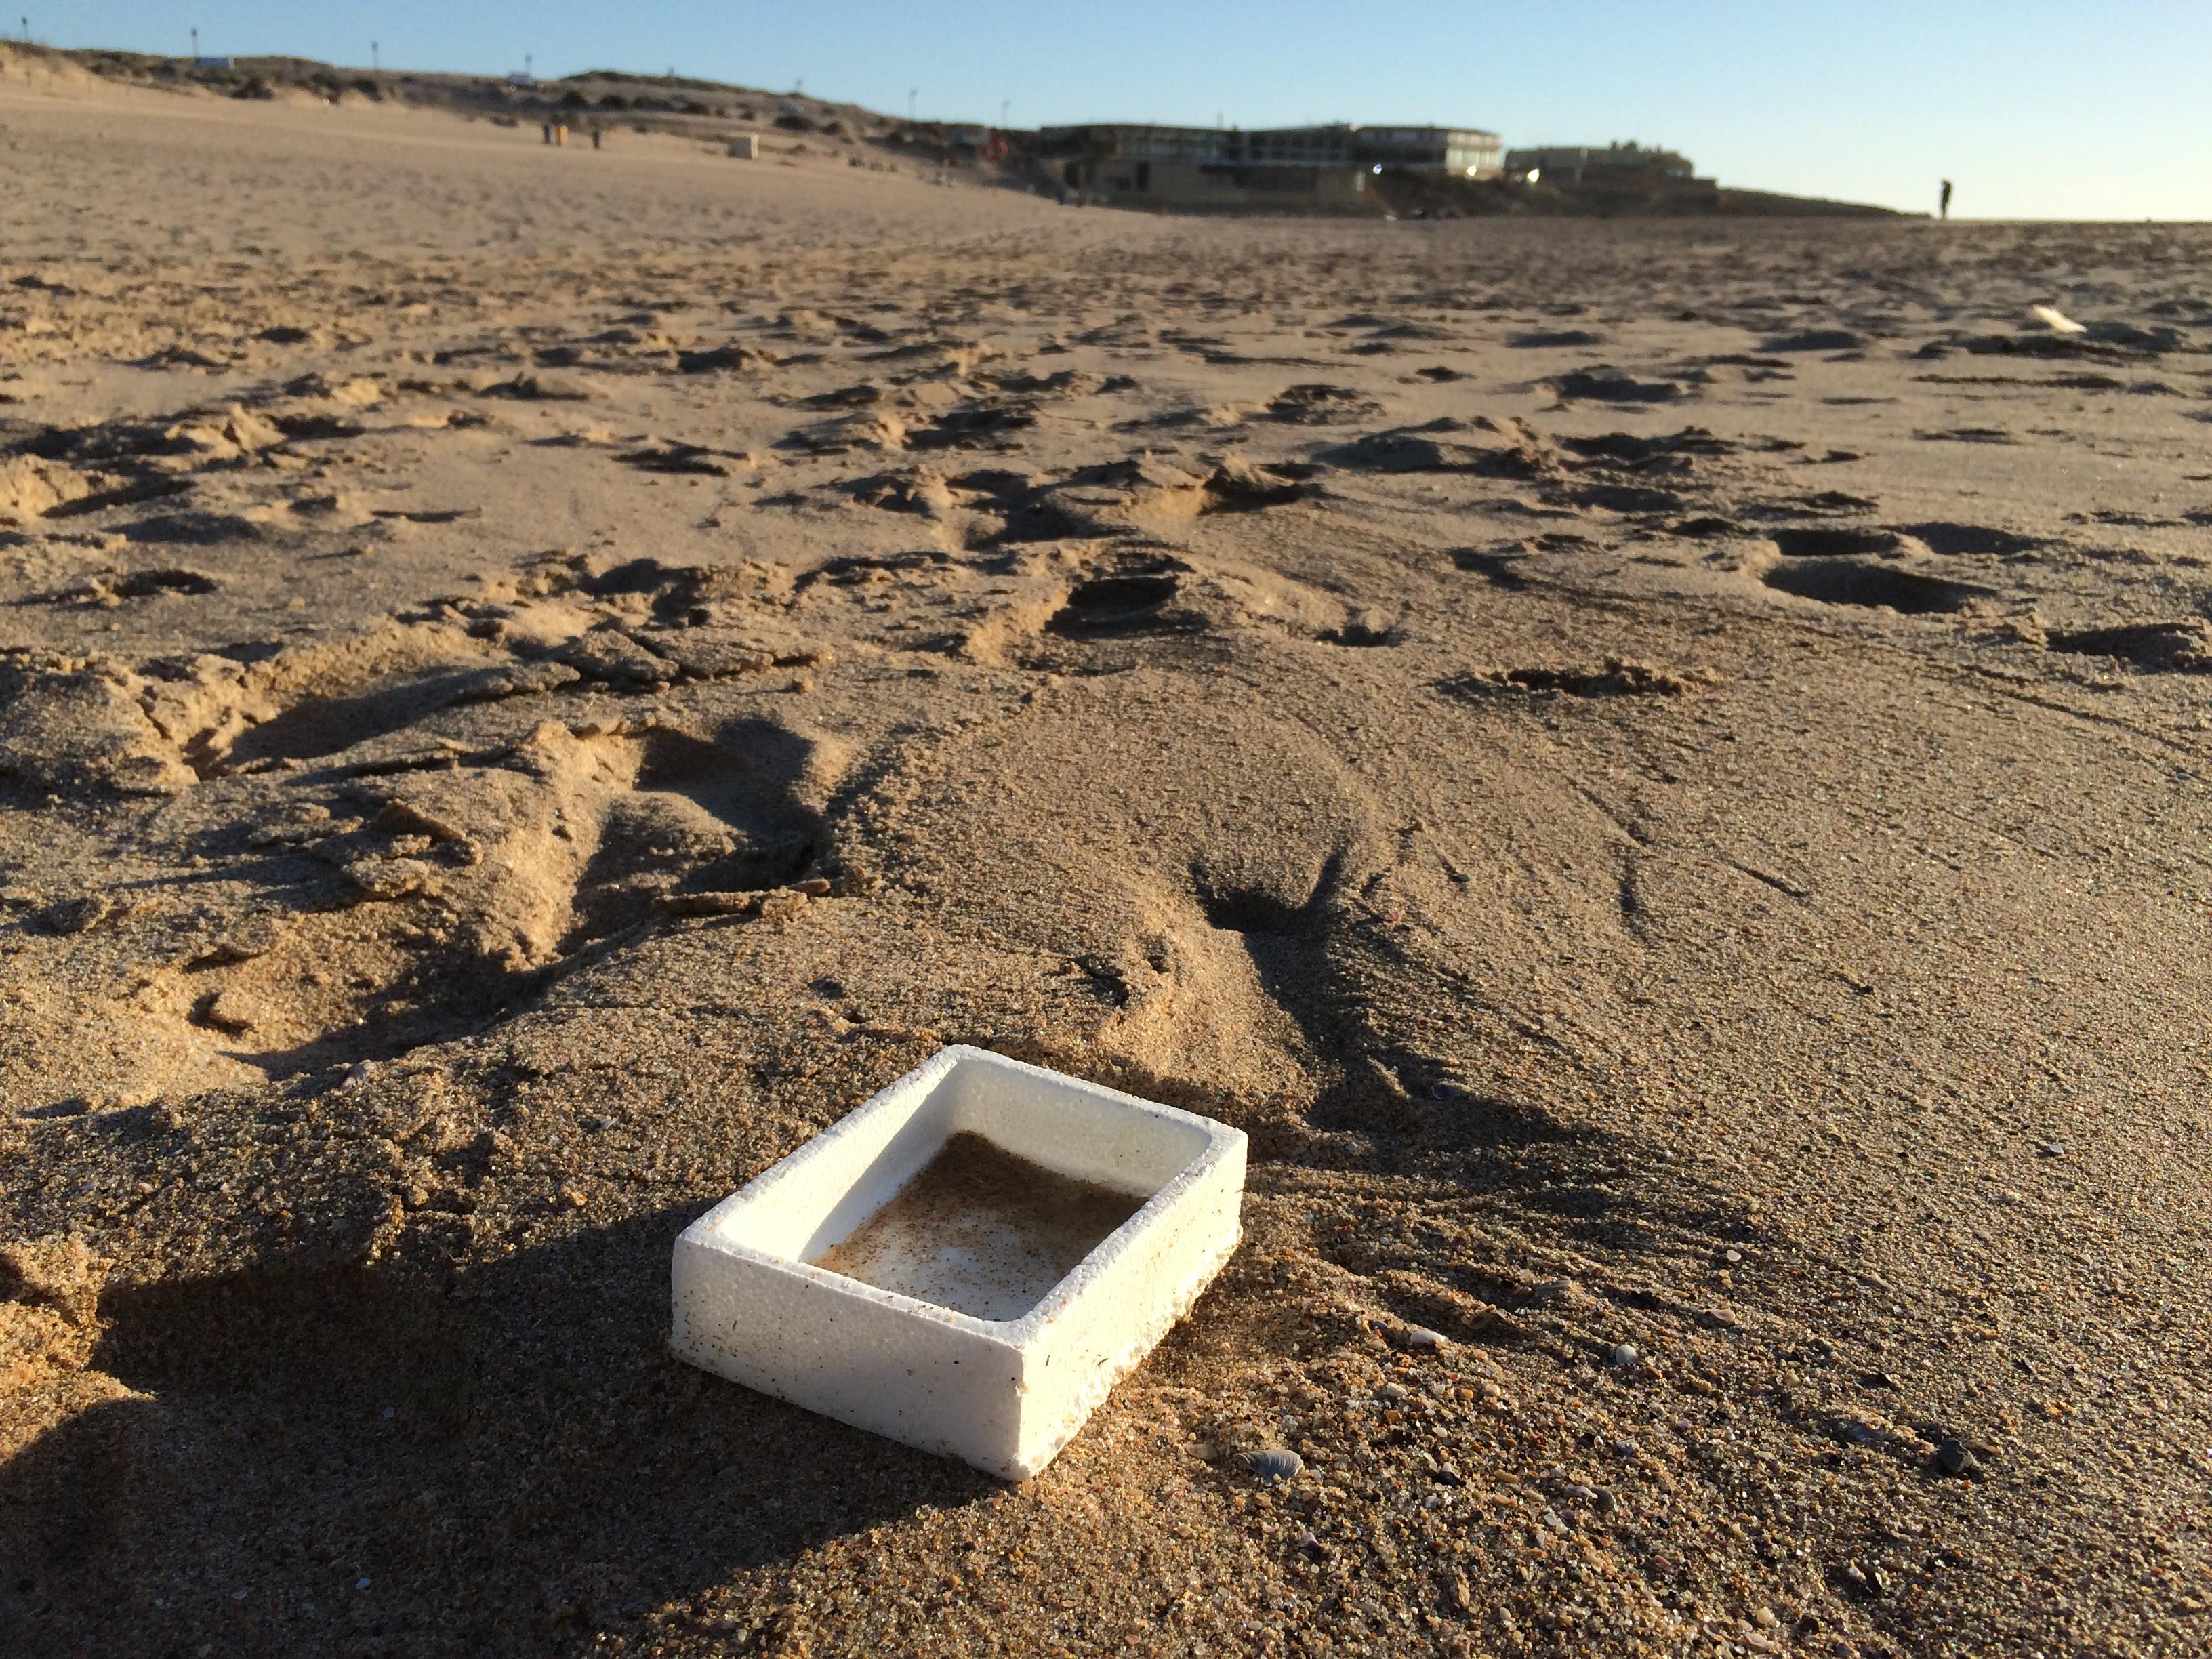
Object: Styrofoam piece (Styrofoam piece)